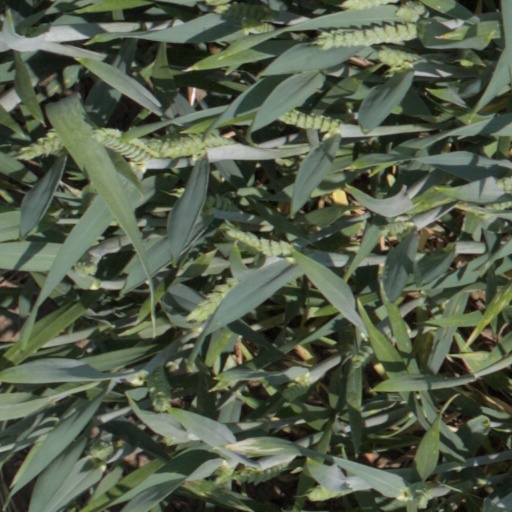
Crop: wheat